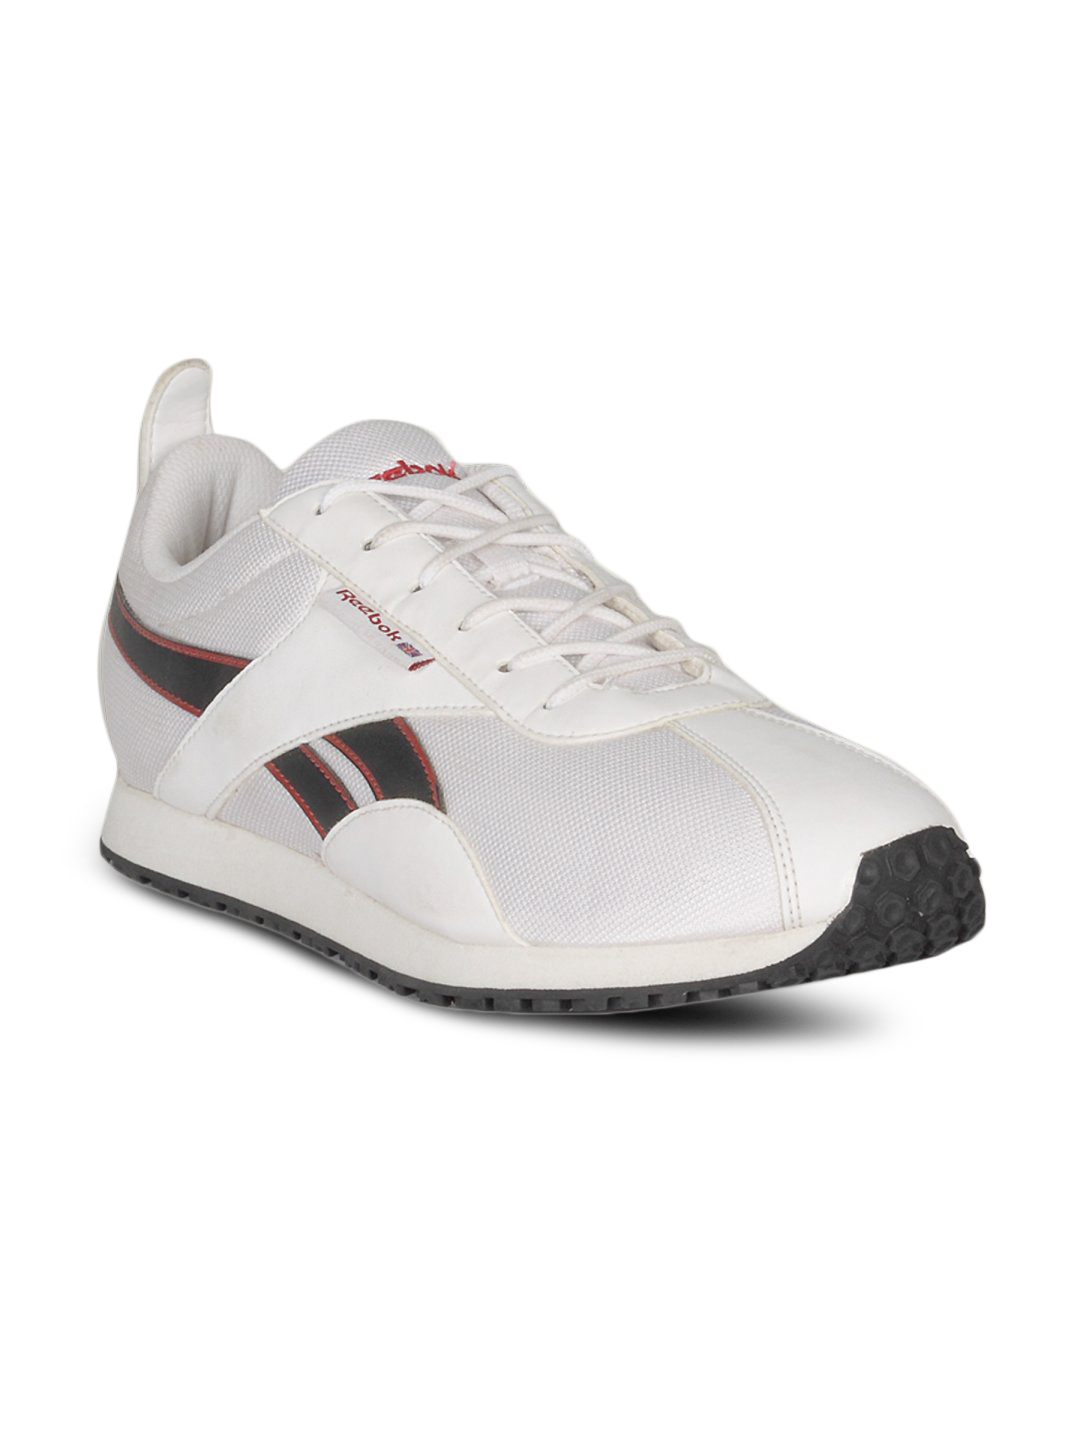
Reebok Men's World 10 White Shoe
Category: Footwear / Shoes / Sports Shoes
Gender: Men
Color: White
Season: Summer 2011
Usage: Sports